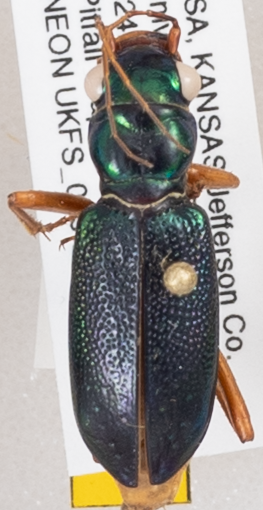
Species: Tetracha virginica
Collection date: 2019-09-17
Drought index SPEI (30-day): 1.13
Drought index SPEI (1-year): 1.69
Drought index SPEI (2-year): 0.764